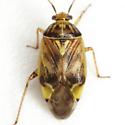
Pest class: lygus_bug